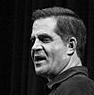
Age: 47